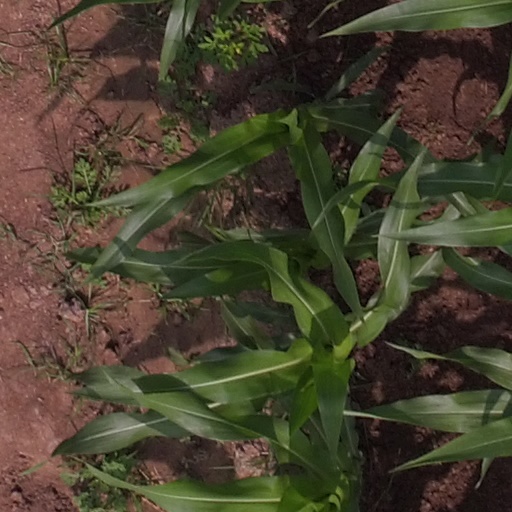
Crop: maize; corn